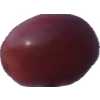
Label: pink_grape